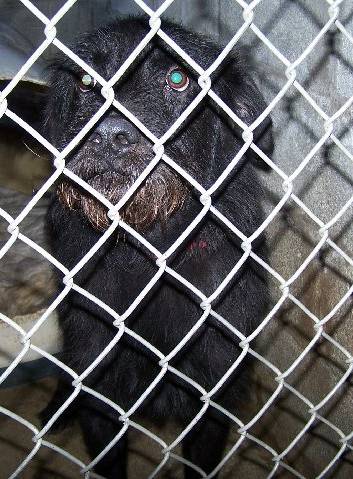
Label: dog